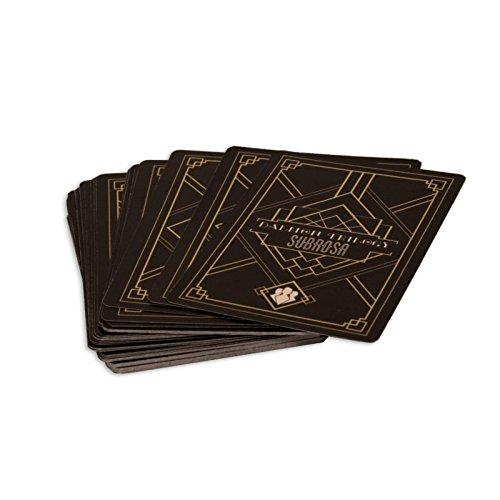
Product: Daemon Trilogy: Subrosa Multiplayer Board Game
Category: Toys & Games | Games & Accessories | Board Games
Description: Playable from ages 12 and up.
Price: $27.55
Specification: ProductDimensions:9.3x2.9x9.3inches|ItemWeight:14.4ounces|ShippingWeight:14.4ounces(Viewshippingratesandpolicies)|DomesticShipping:ItemcanbeshippedwithinU.S.|InternationalShipping:ThisitemcanbeshippedtoselectcountriesoutsideoftheU.S.LearnMore|ASIN:B075BCC3J8|Itemmodelnumber:SEP170597|Manufacturerrecommendedage:15yearsandup